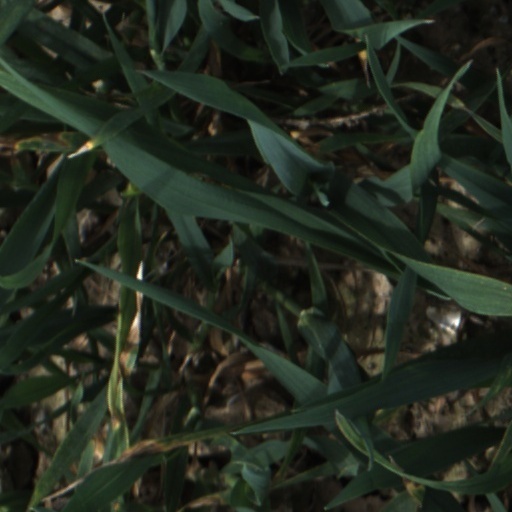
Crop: wheat